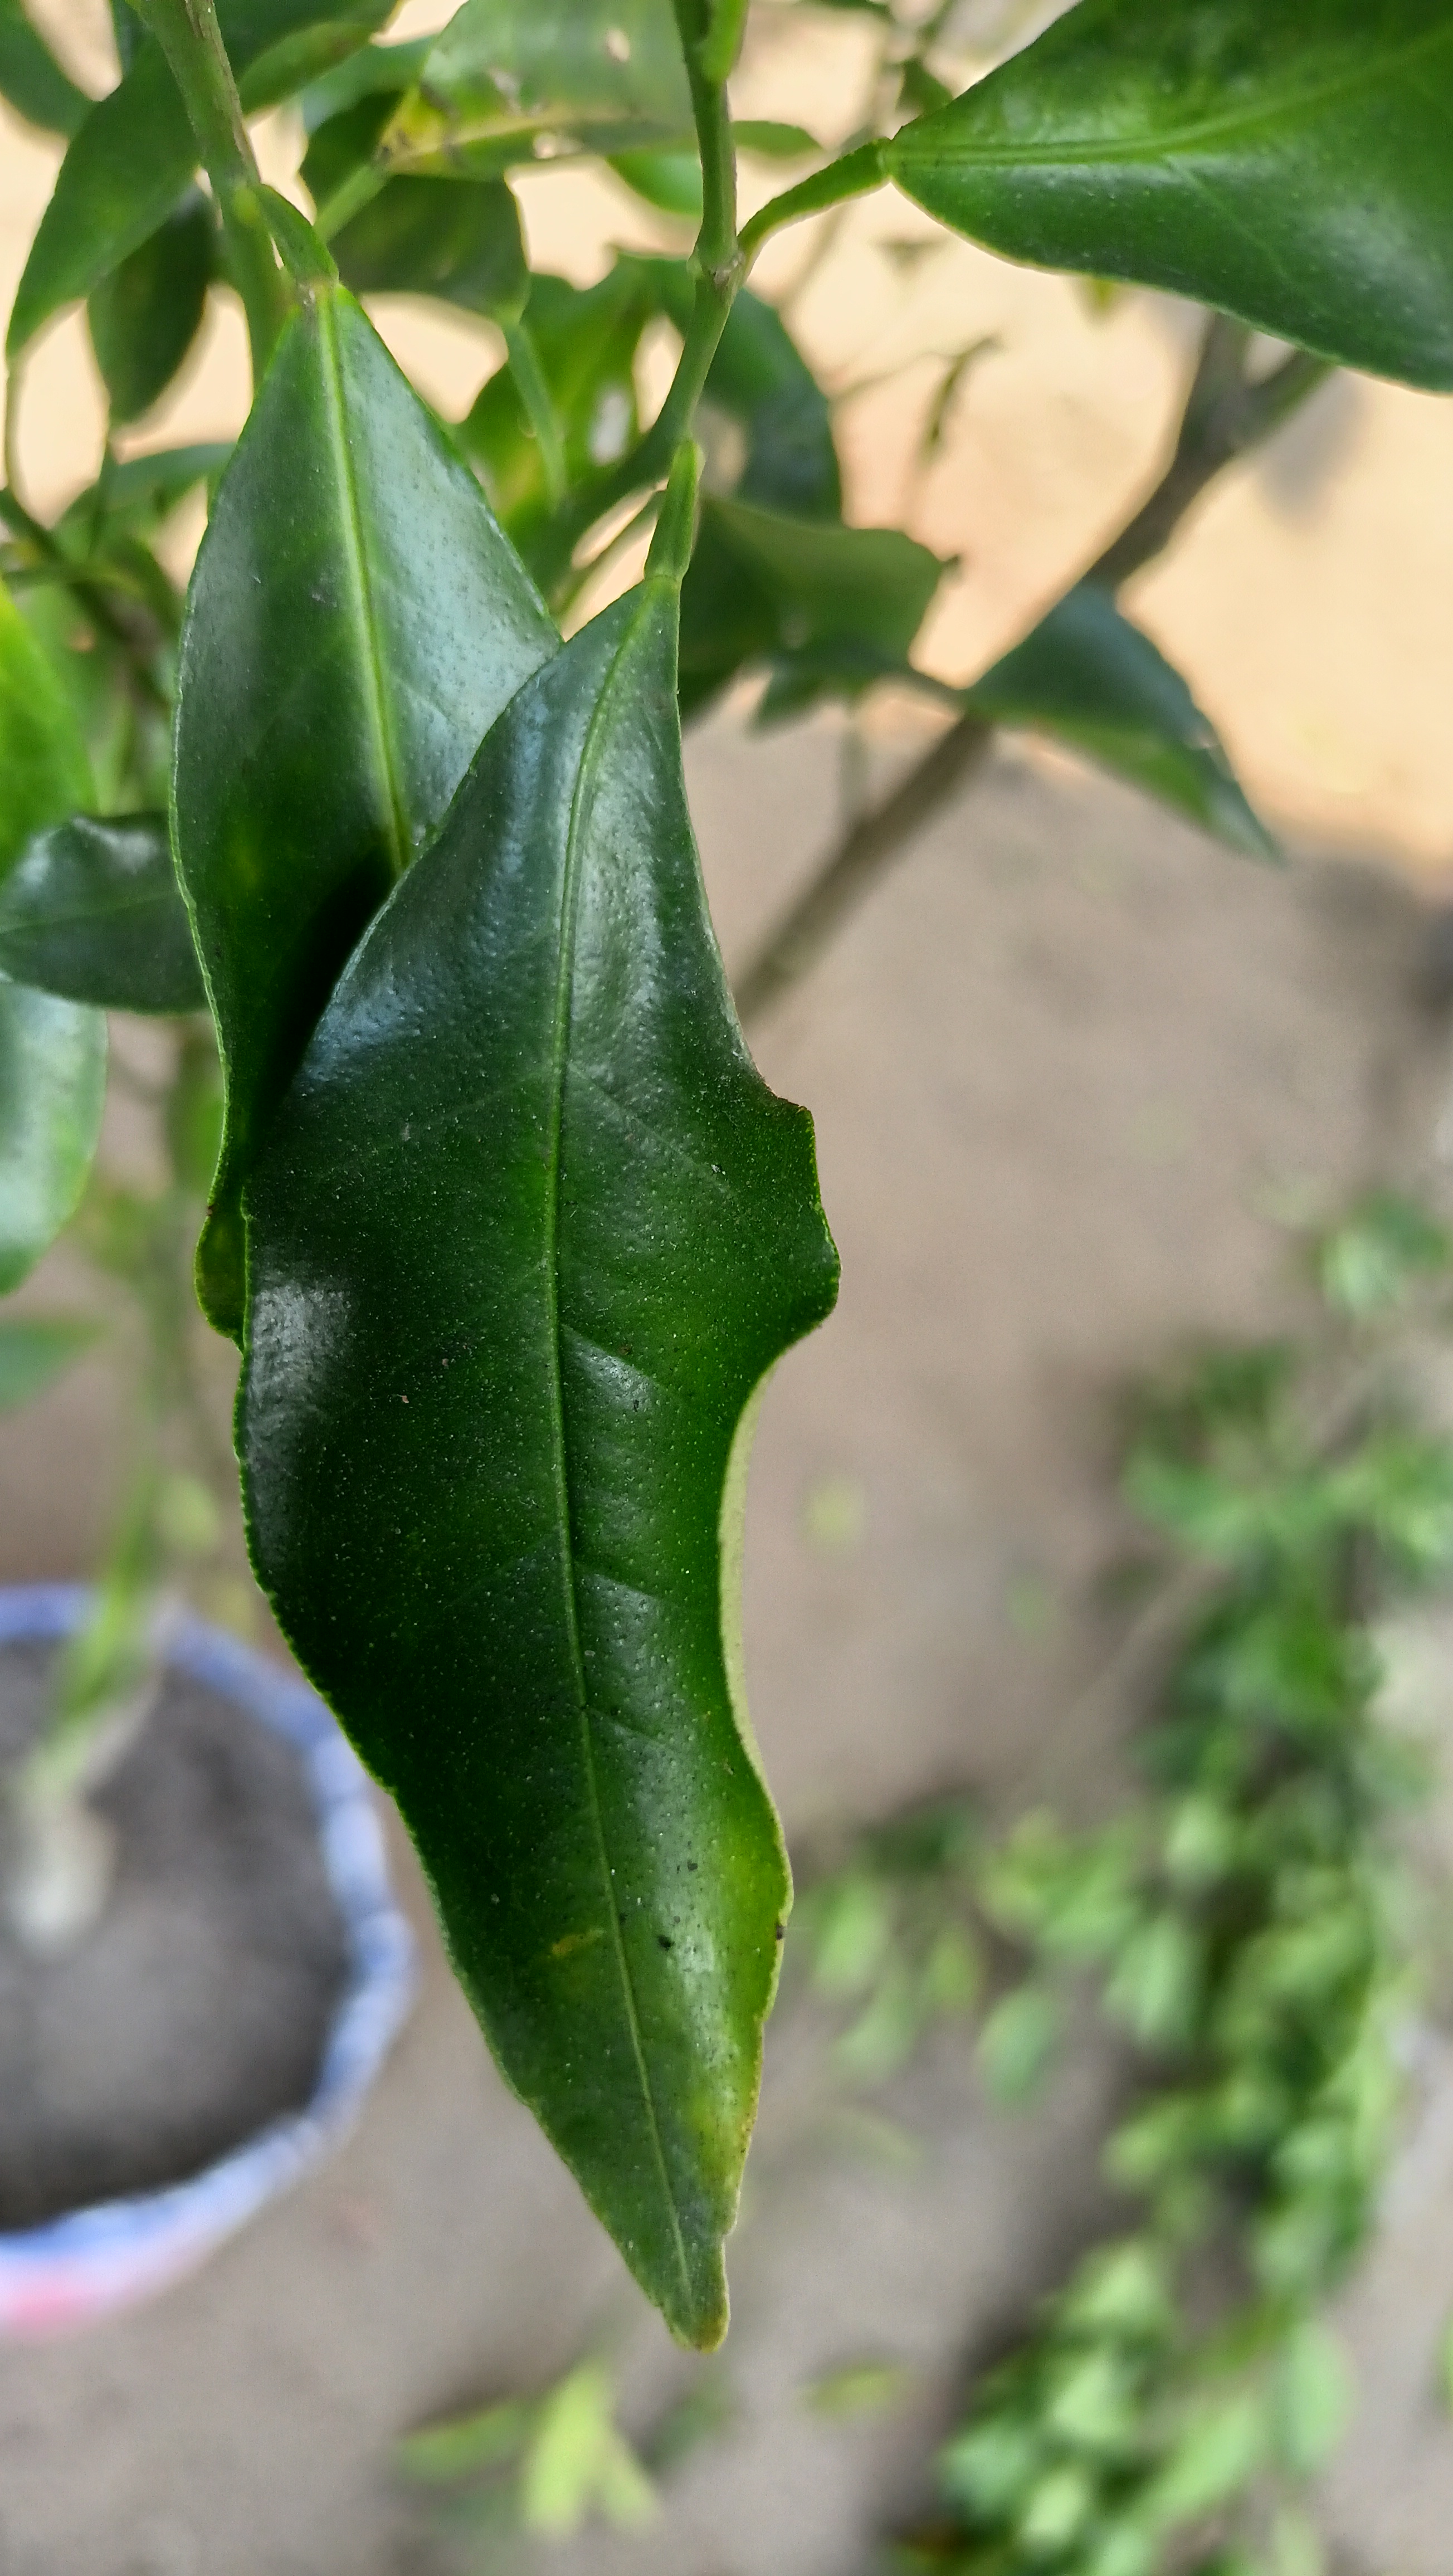
Mandarin leaf variety: Darjeling